Helene Rother

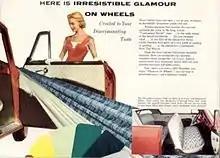
1955 brochure copy for Rambler American "Created to Your Discriminating Taste" by Helene Rother

She was soon contracted by Nash Motors and styled the interiors of most of their cars from 1948 to 1956. Even the economical Nash Rambler models were prominently promoted as "irresistible glamour" on wheels. The wheelbase Rambler was conceived initially as a well-appointed convertible with its interior designed with the aid of Rother as a consultant. Nash used a strategy to give the new Rambler a positive public image by avoiding it being seen by the public as a "cheap little car." It was "well-equipped and stylish" with no "stripped-down" versions. The focus on design and quality features helped establish a new segment in the automobile market, as the Rambler is widely acknowledged to be the first successful modern American compact car.